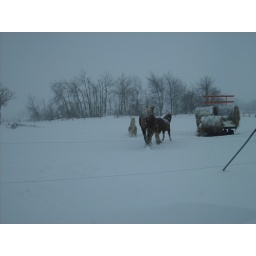
Rikki , Hercules , Brandy all running and jumping around in the snow